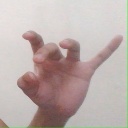
अक्षर: ओ